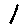
Label: 1